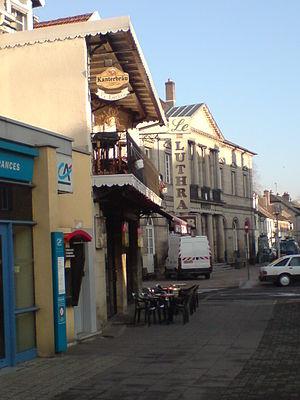
Bar très fréquenté
Lure, également connue sous le nom de cité du sapeur, est une commune française du département de la Haute-Saône en région Bourgogne-Franche-Comté. Ses habitants sont appelés les Lurons. Elle est le siège de la communauté de communes du Pays de Lure.